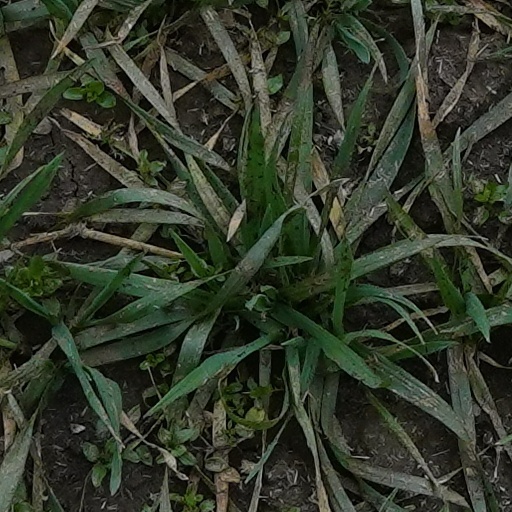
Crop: wheat